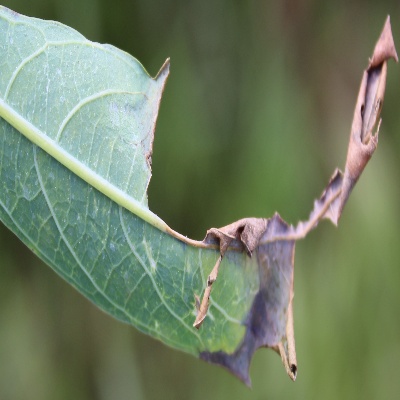
Crop: Cassava
Condition: bacterial blight